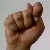
The image shows a hand gesture representing the letter 'T' in Indian Sign Language.